Norwich

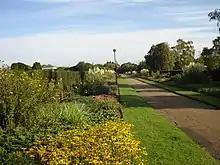
Waterloo Park, one of six parks built during the 1930s to help alleviate unemployment in the city

Despite Norwich's longstanding industrial prosperity, by the 1790s its wool trade had begun facing intense competition, at first from Yorkshire woollens and then, increasingly, from Lancashire cotton. The effects were aggravated by the loss of continental markets after Britain went to war with France in 1793. The early 19th century saw de-industrialisation accompanied by bitter squabbles. The 1820s were marked by wage cuts and personal recrimination against owners. So amid the rich commercial and cultural heritage of its recent past, Norwich suffered in the 1790s from incipient decline exacerbated by a serious trade recession.